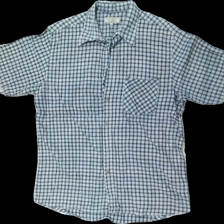
View: front
Type: Shirt
Category: Men
Brand: Not in the list
Brand text on label: northen apparel
Colors: Grey, White, Blue
Material: 100% cotton
Pattern: Checkered print
Cut: Regular
Size: XXL
Season: All
Price range: <50
Recommended usage: Export
Description: rutig kortärmad skjorta, flera knappar saknas
Comment: knappar saknas